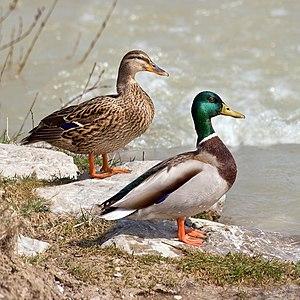
Deux Canards colvert, un mâle et une femelle. Le colvert est l'archétype du canard sauvage, le mieux connu et l'un des plus faciles à reconnaître. C'est un Canard de surface qui vit dans toutes les zones tempérées d'Europe, d'Amérique du nord, d'Asie, et introduit en Nouvelle Zélande et d'Australie. Русский: Самка (слева) и самец кряквы - наиболее известной из диких уток. Водоплавающая птица, широко распространенная в умеренных и субтропических поясах Северной Америки, Европы, Азии, Новой Зеландии и Австралии."